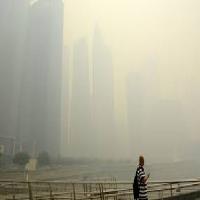
Weather: cloudy or overcast